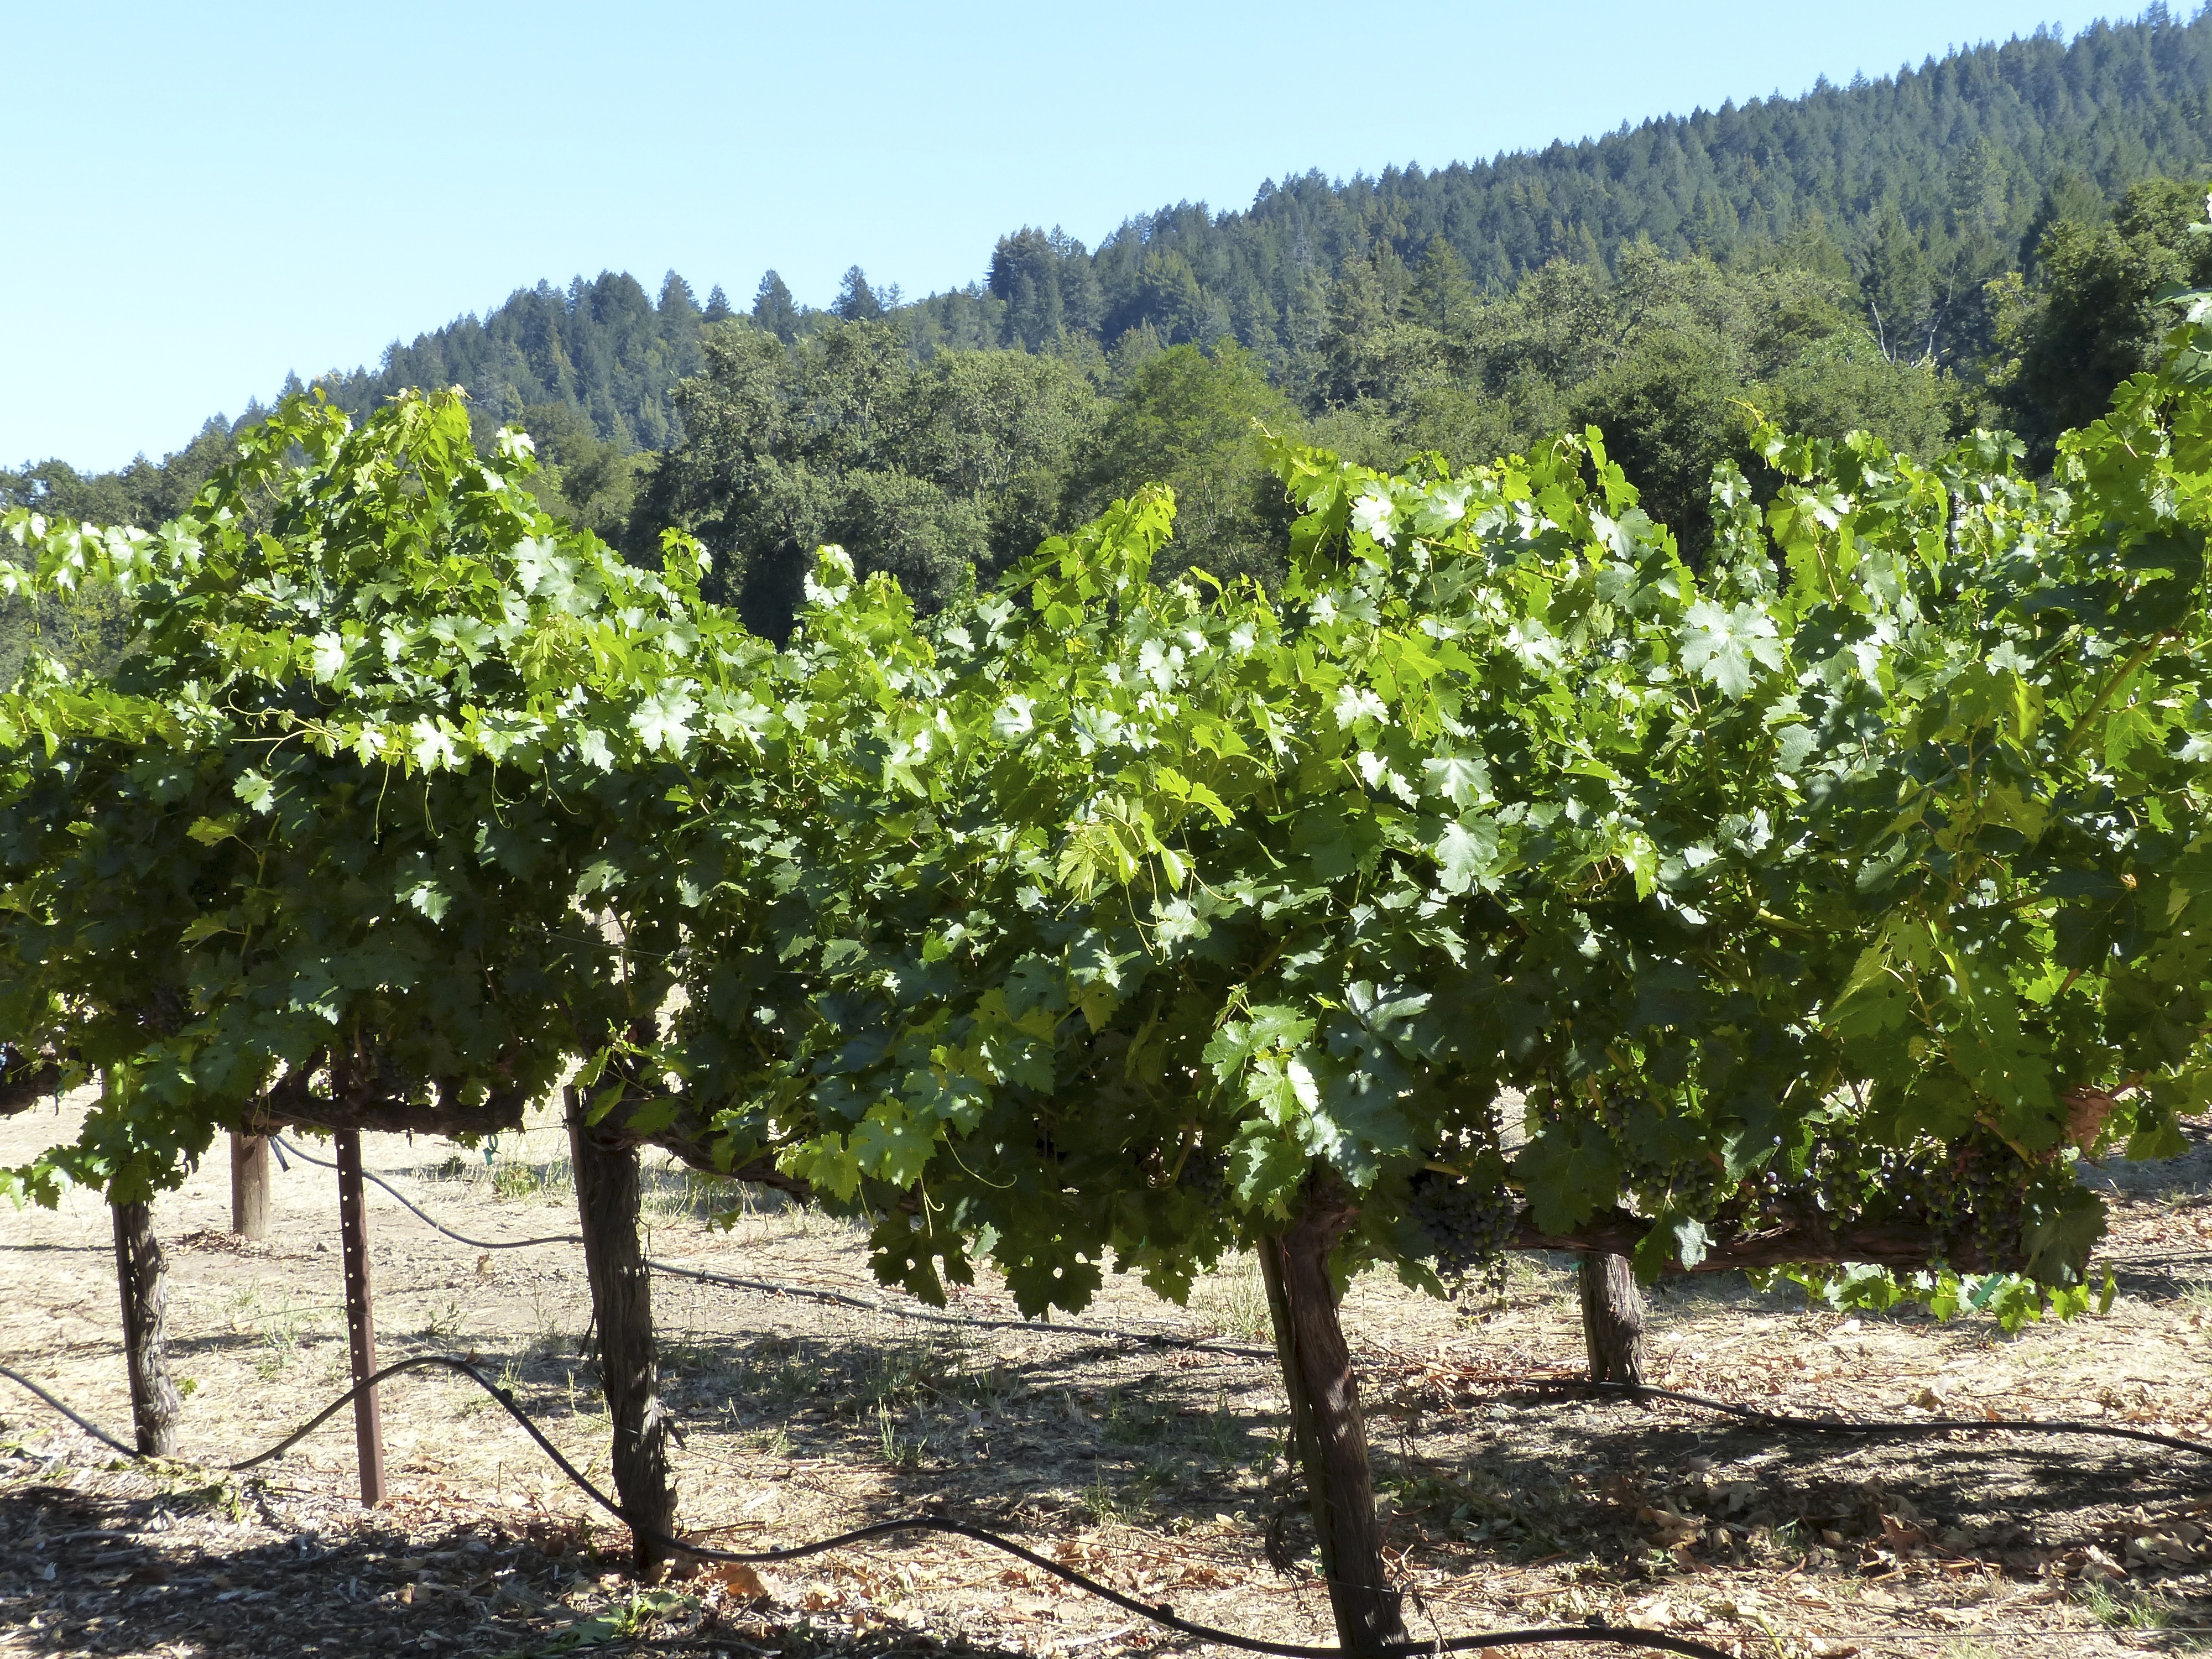
tree, plant, vineyard, wine, field, fruit, valley, travel, food, produce, usa, agriculture, california, shrub, plantation, production, winery, napa, sterling, flowering plant, land plant